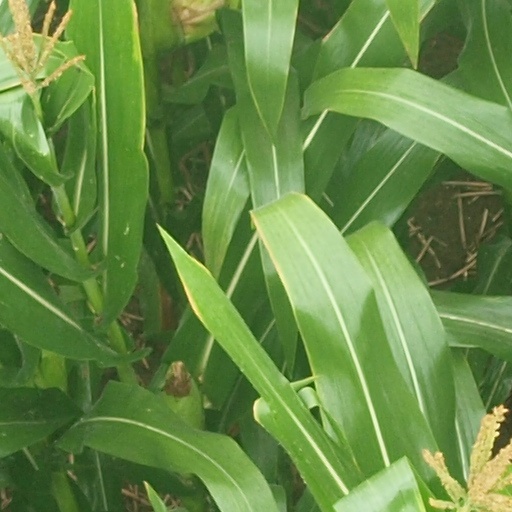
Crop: maize; corn